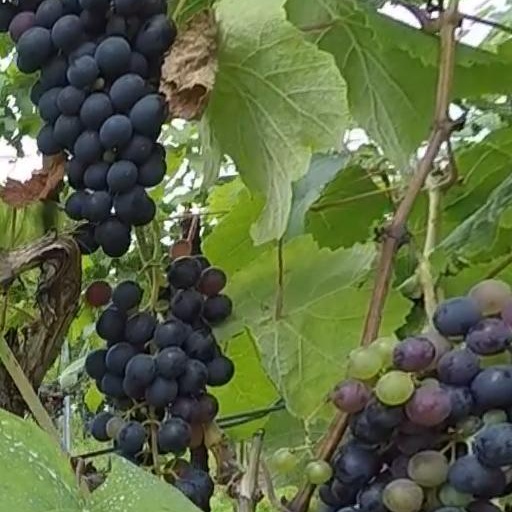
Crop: grape